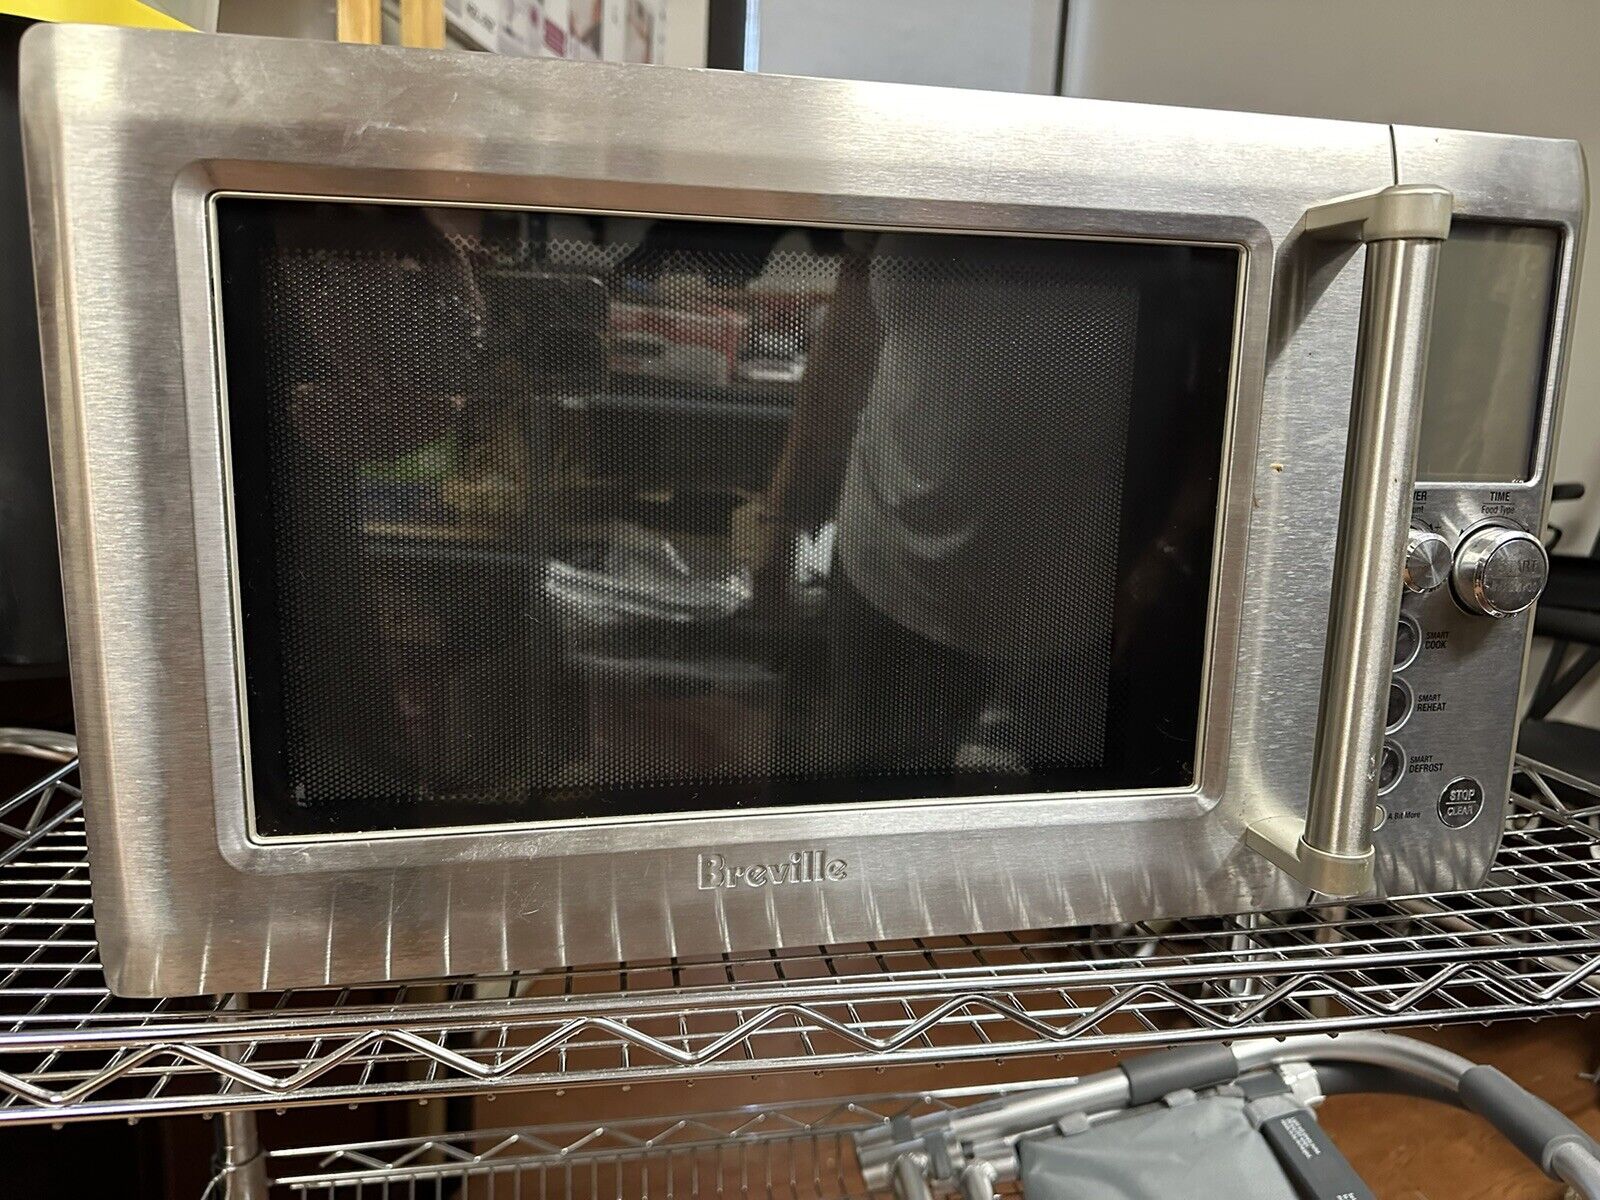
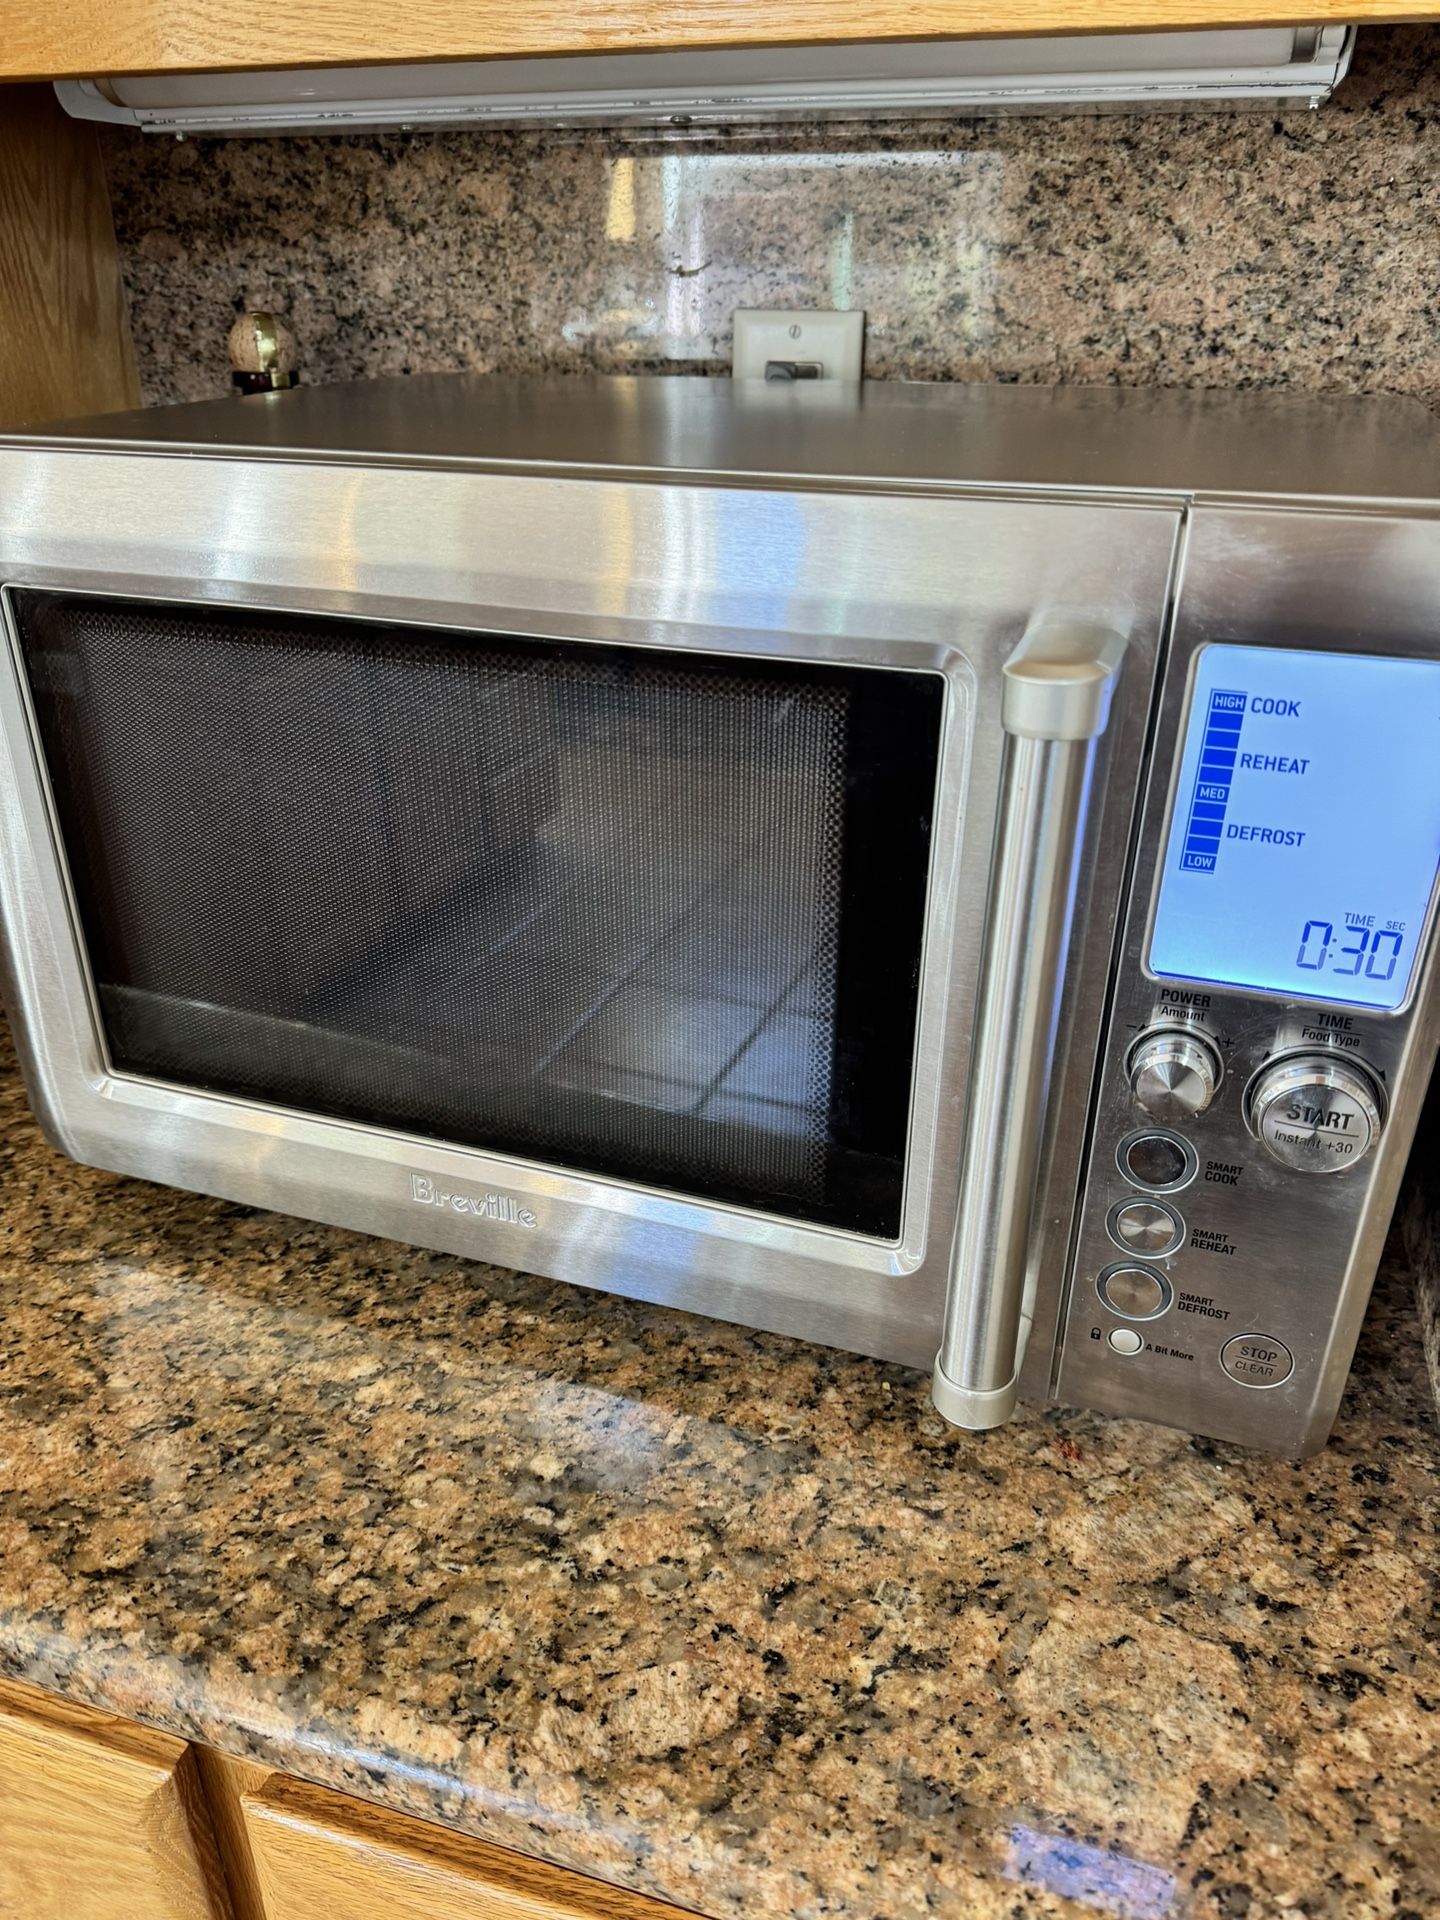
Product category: misc
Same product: yes